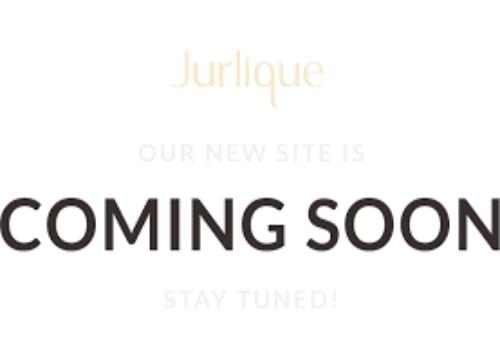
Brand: jurlique
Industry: Necessities